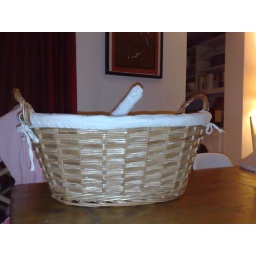
I think there might be a cat in the laundry basket